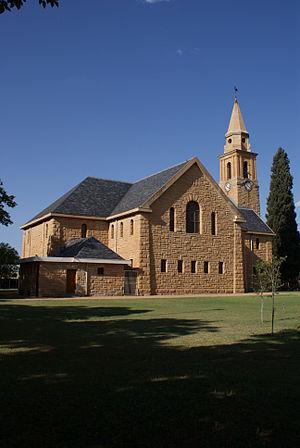
Bothaville est une ville agricole située près de la rivière Vaal dans le district de Lejweleputswa de la province de l'État libre, en Afrique du Sud.